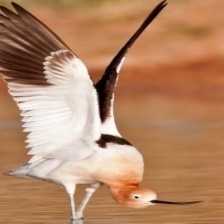
Species: AMERICAN AVOCET
Scientific name: PSITTACULA EUPATRIA